California Jazz Conservatory

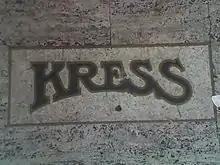
The California Jazz Conservatory is in the basement of Berkeley's historic Kress building

In 2002 to suit its expansion the school moved to larger accommodations a few blocks away at 2087 Addison Street, leaving the cafe to operate separately. The new location—the basement of the historic S. H. Kress & Co. retail store in the middle of the Downtown Berkeley Arts District—was rebuilt to contain 12 rehearsal rooms, 14 classrooms, a 60-seat concert space and a snack shop called Jazzcaffé. The performance space was named Hardymon Hall to memorialize Berkeley High School's dynamic jazz educator Phil Hardymon who founded the Berkeley Jazz Project in 1975 for high school students. In January 2002 the inaugural performance in Hardymon Hall featured singer Madeline Eastman backed by pianist Frank Martin, bassist Peter Barshay and drummer Vince Lateano.